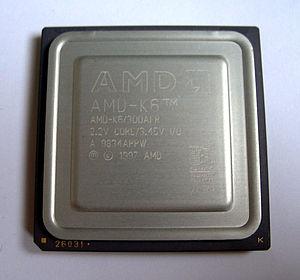
Advanced Micro Devices est un fabricant américain de semi-conducteurs, microprocesseurs, cartes graphiques basé à Santa Clara. La compagnie a été fondée le 1ᵉʳ mai 1969 par un groupe d'ingénieurs et de dirigeants de Fairchild Semiconductor. Les cofondateurs d'AMD sont Jerry Sanders, Edwin Turney, John Carey, Sven Simonsen, Jack Gifford, Frank Botte, Jim Giles et Larry Stenger. La flèche du logotype de la compagnie dirigée vers la droite symbolise sa croissance dans le « droit chemin ».
Le K6 est un microprocesseur x86, construit par AMD, qui remplaça le K5. Lancé le 2 avril 1997, cadencé à 166 et 200 MHz, le K6 est basé sur le design du microprocesseur Nx686 que NexGen concevait quand cette société fut rachetée par AMD.